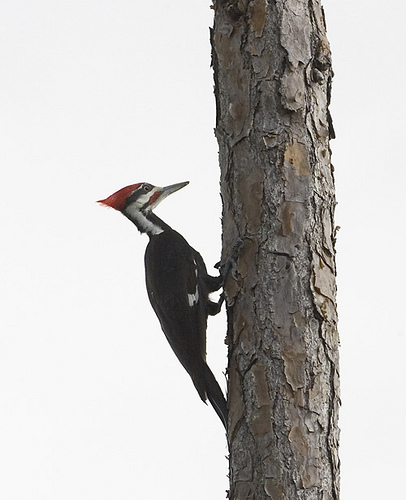
this bird has an oversized gray bill, mostly black body and wings with a red crown and cheek patch.
a large black bird with a long white cheek patch and a bright red crown.
the bird with black wings,tails, tarsus and the bill is pointed
this bird is awkward looking with it's long body and tiny head.
the bird has a long black body and tail, as well as a bright red mohawk.
this bird has wings that are black and has a red crown
this bird has black wings, breast, tail and feet, and red, white, and black head.
this particular bird has a belly that is black with white patches
this bird has a long white pointed bill, with a black back.
this bird has black wings with a red crown and a white cheek patch.
Species: Pileated Woodpecker